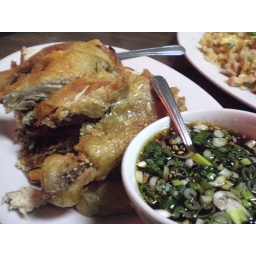
pink dawn in vallejo. get this and the chicken fried rice!!